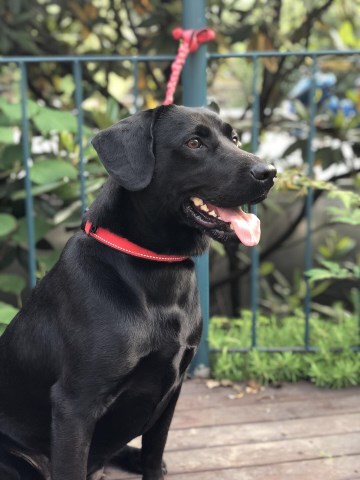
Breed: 3580-n000122-Labrador_retriever